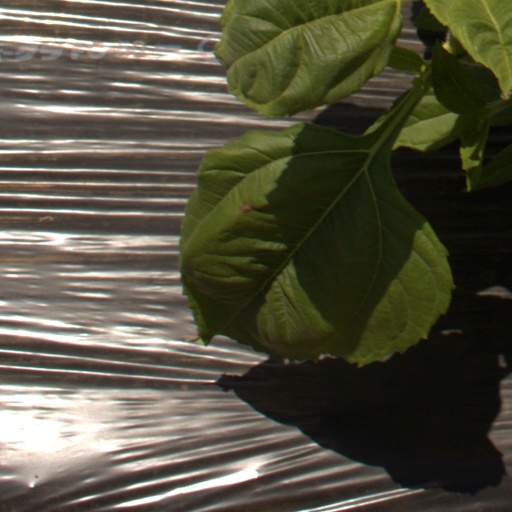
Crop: Jerusalem artichoke